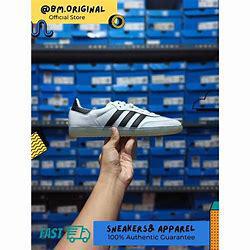
Brand: adidas
Model: Sambarose Skate